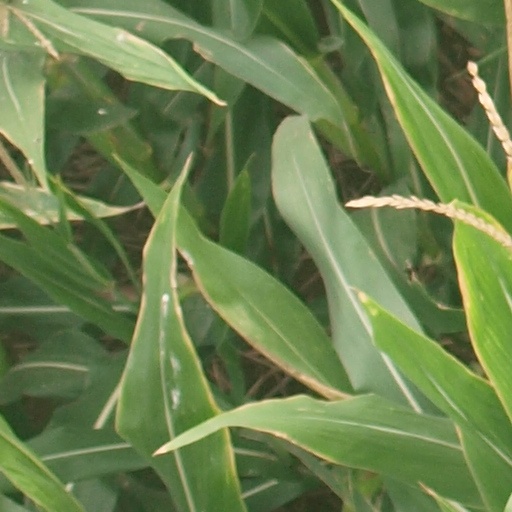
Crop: maize; corn